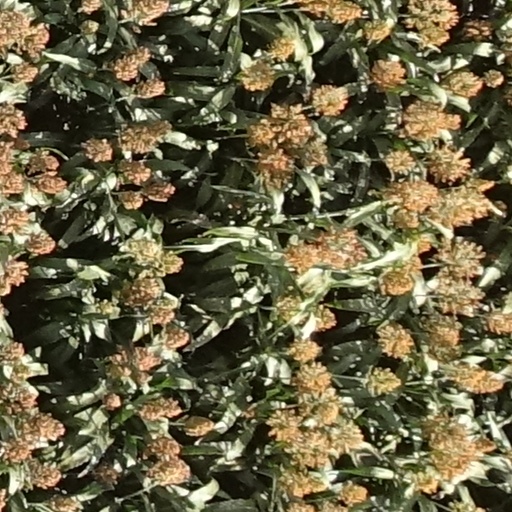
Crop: sorghum